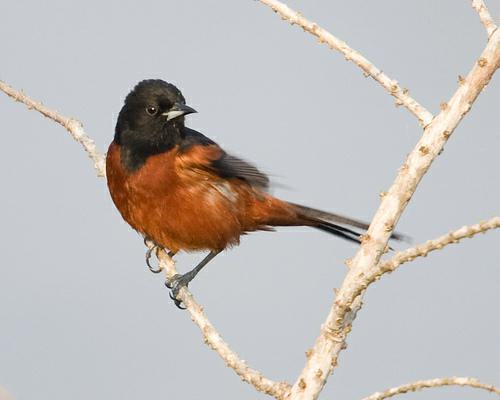
A photo of a orchard oriole